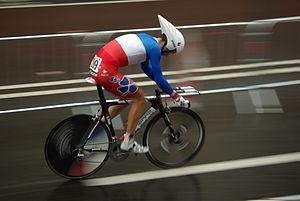
L’équipe cycliste Groupama-FDJ est une équipe française de cyclisme professionnel sur route créée en 1997. Elle a le statut d'équipe World Tour depuis 2012. Depuis sa création, elle est financée par la société de loterie nationale française, la Française des jeux, qui est rejointe en 2018 par la société d'assurance Groupama. Elle est dirigée par l'ancien coureur Marc Madiot.